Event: Ecuador Earthquake
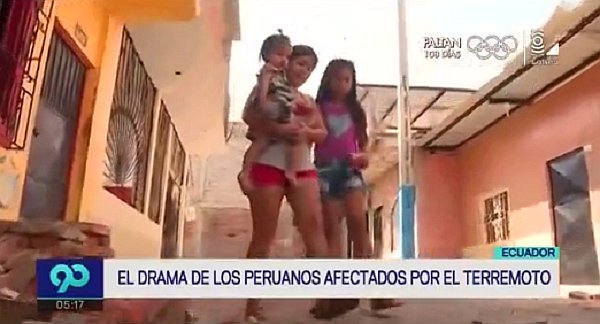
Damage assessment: no_damage